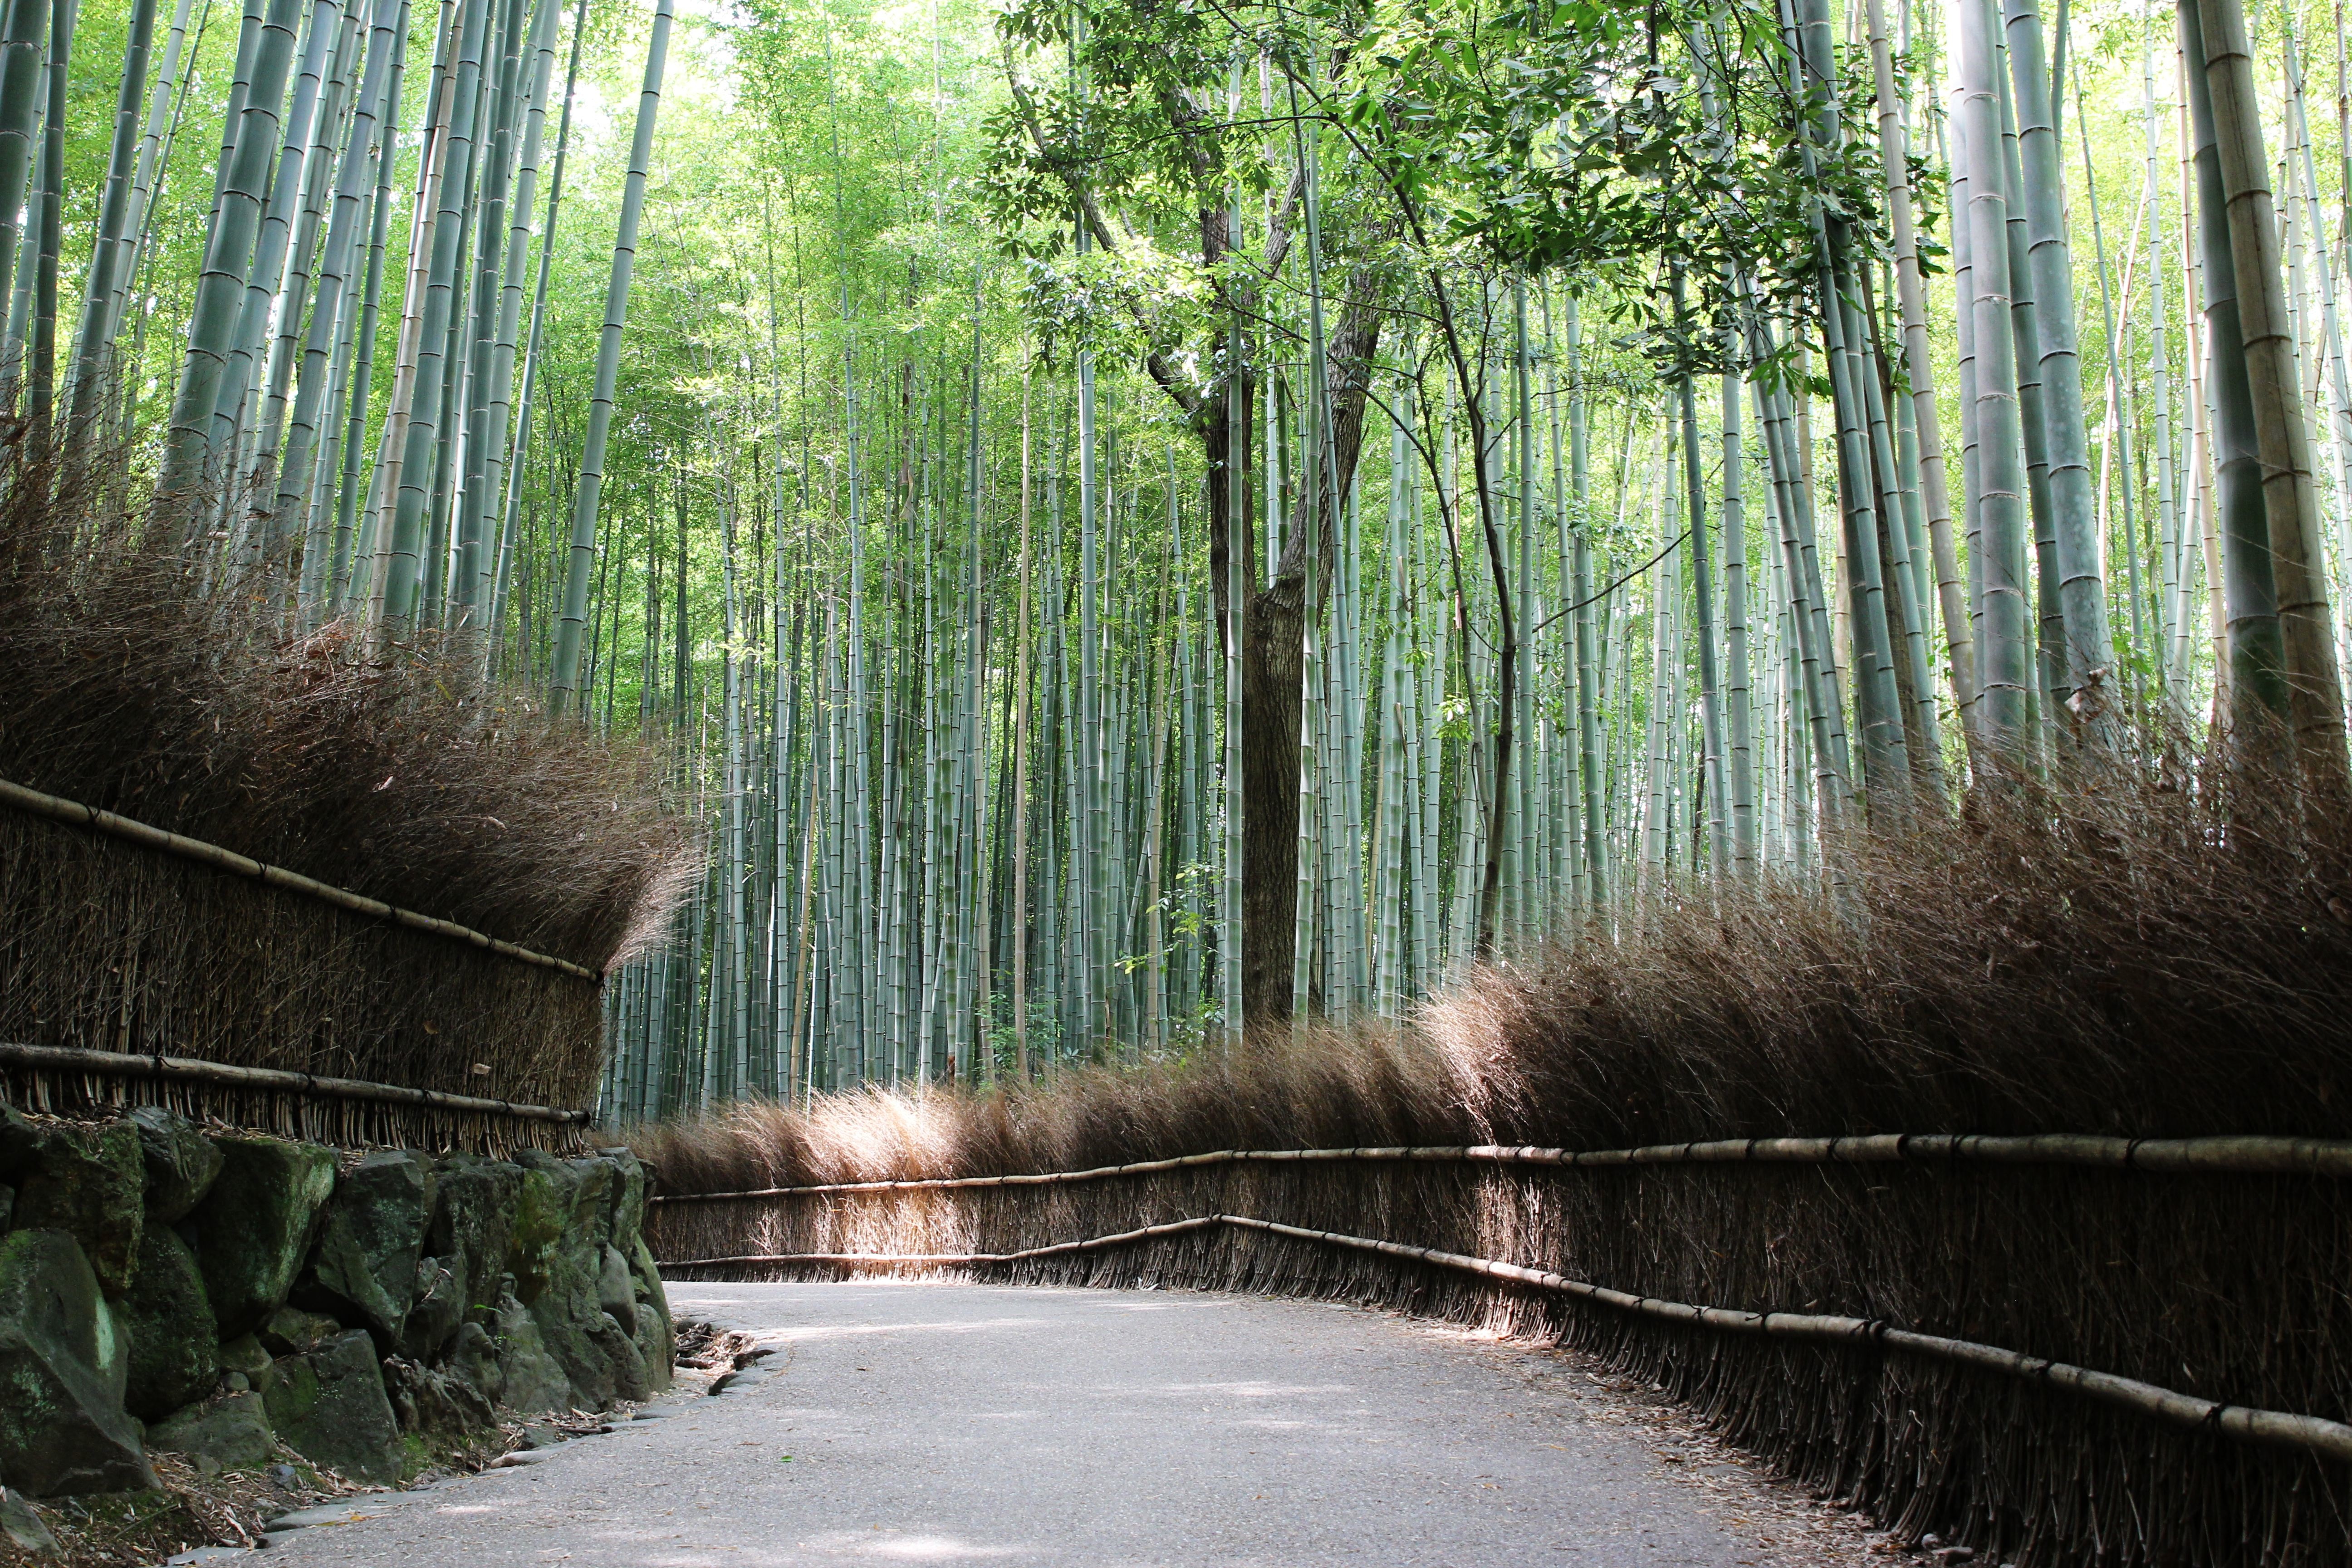
tree, nature, forest, sunlight, river, stream, green, jungle, autumn, waterway, rainforest, wetland, woodland, habitat, rural area, natural environment, atmospheric phenomenon, woody plant